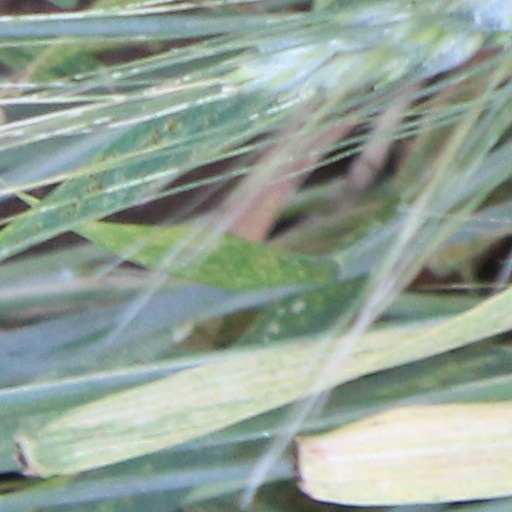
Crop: wheat